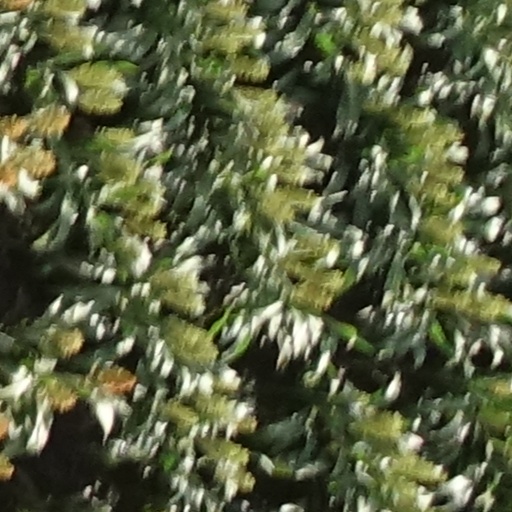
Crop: sorghum